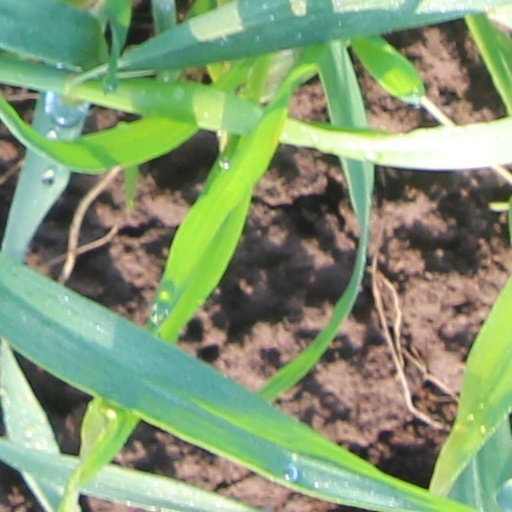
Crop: wheat